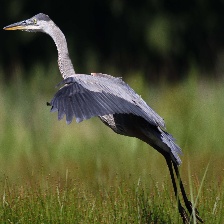
Species: BLUE HERON
Scientific name: ARDEA HERODIAS
ImageNet parent category: little_blue_heron